Whaling in the Netherlands

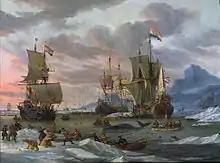
This late-17th-century Dutch whaling scene, "Walvisvangst," was captured by a contemporary artist, Abraham Storck. The painting is in the collection of the Rijksmuseum in Amsterdam.

The history of Dutch whaling begins with 17th-century exploration of Arctic fishing grounds; and the profitability of whaling in the 18th century drove further growth. Increased competition and political upheavals in Europe affected the stability of this maritime industry in the 19th century; and a combination of these factors cut short any further growth of Dutch whaling in the Antarctic.